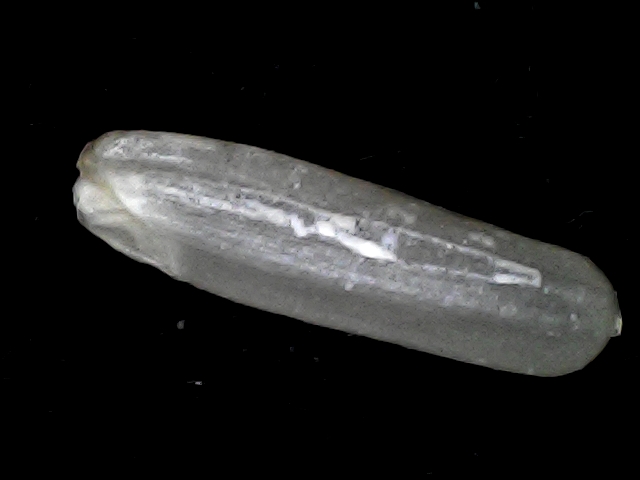
Rice variety: BD57